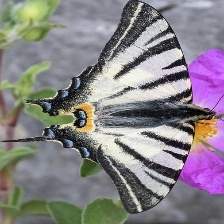
Species: SCARCE SWALLOW